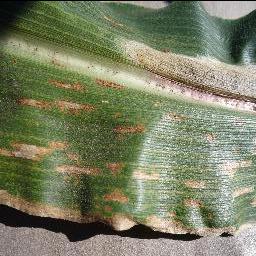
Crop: corn
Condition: (maize)_cercospora_spot_gray_spot